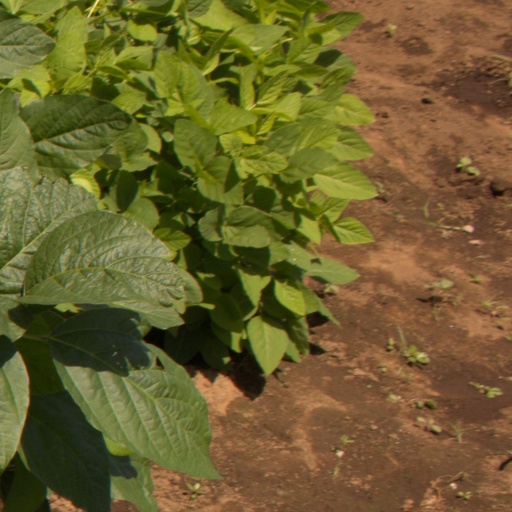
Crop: soybean